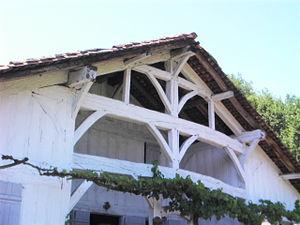
Marquèze
L'estantat est le nom donné dans les Landes de Gascogne à la pièce de charpente constituant le chevronnage apparent, particulièrement décoratif, des maisons landaises ou des villas du littoral gascon. Par assimilation, ce terme s'emploie pour désigner l'auvent des maisons landaises.